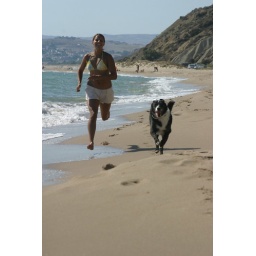
Erika and her dog, Blackie, running down the beach in Gela.